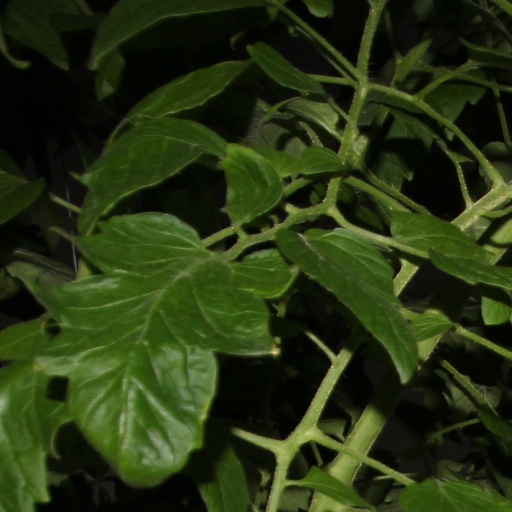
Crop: tomato